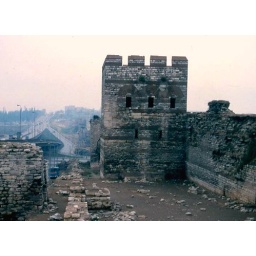
A square tower on the main curtain wall with the remains of the outer wall in front of it.